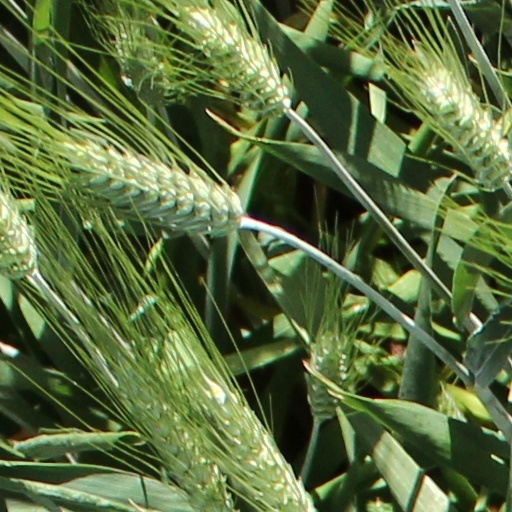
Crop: wheat